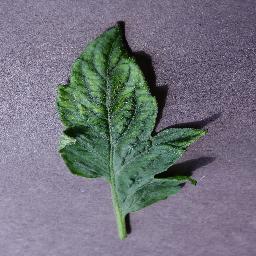
Label: Tomato___Tomato_mosaic_virus